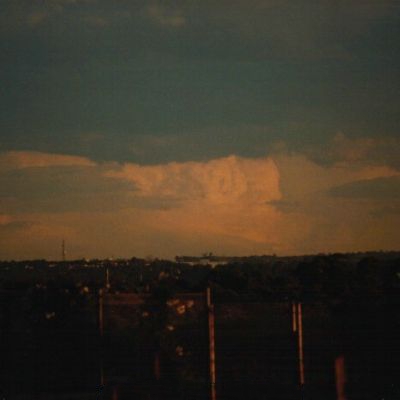
Cloud type: Stratocumulus (Sc)